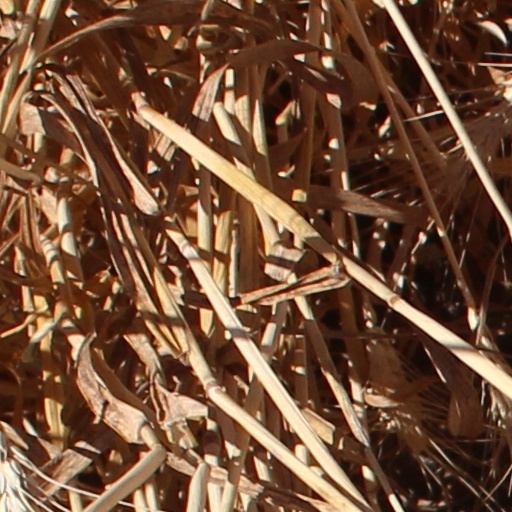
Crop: wheat